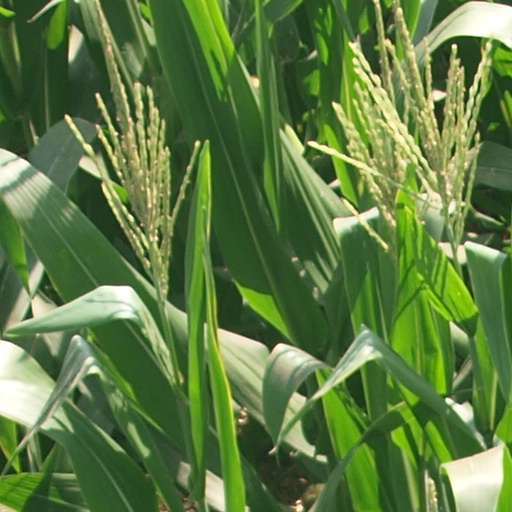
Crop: maize; corn